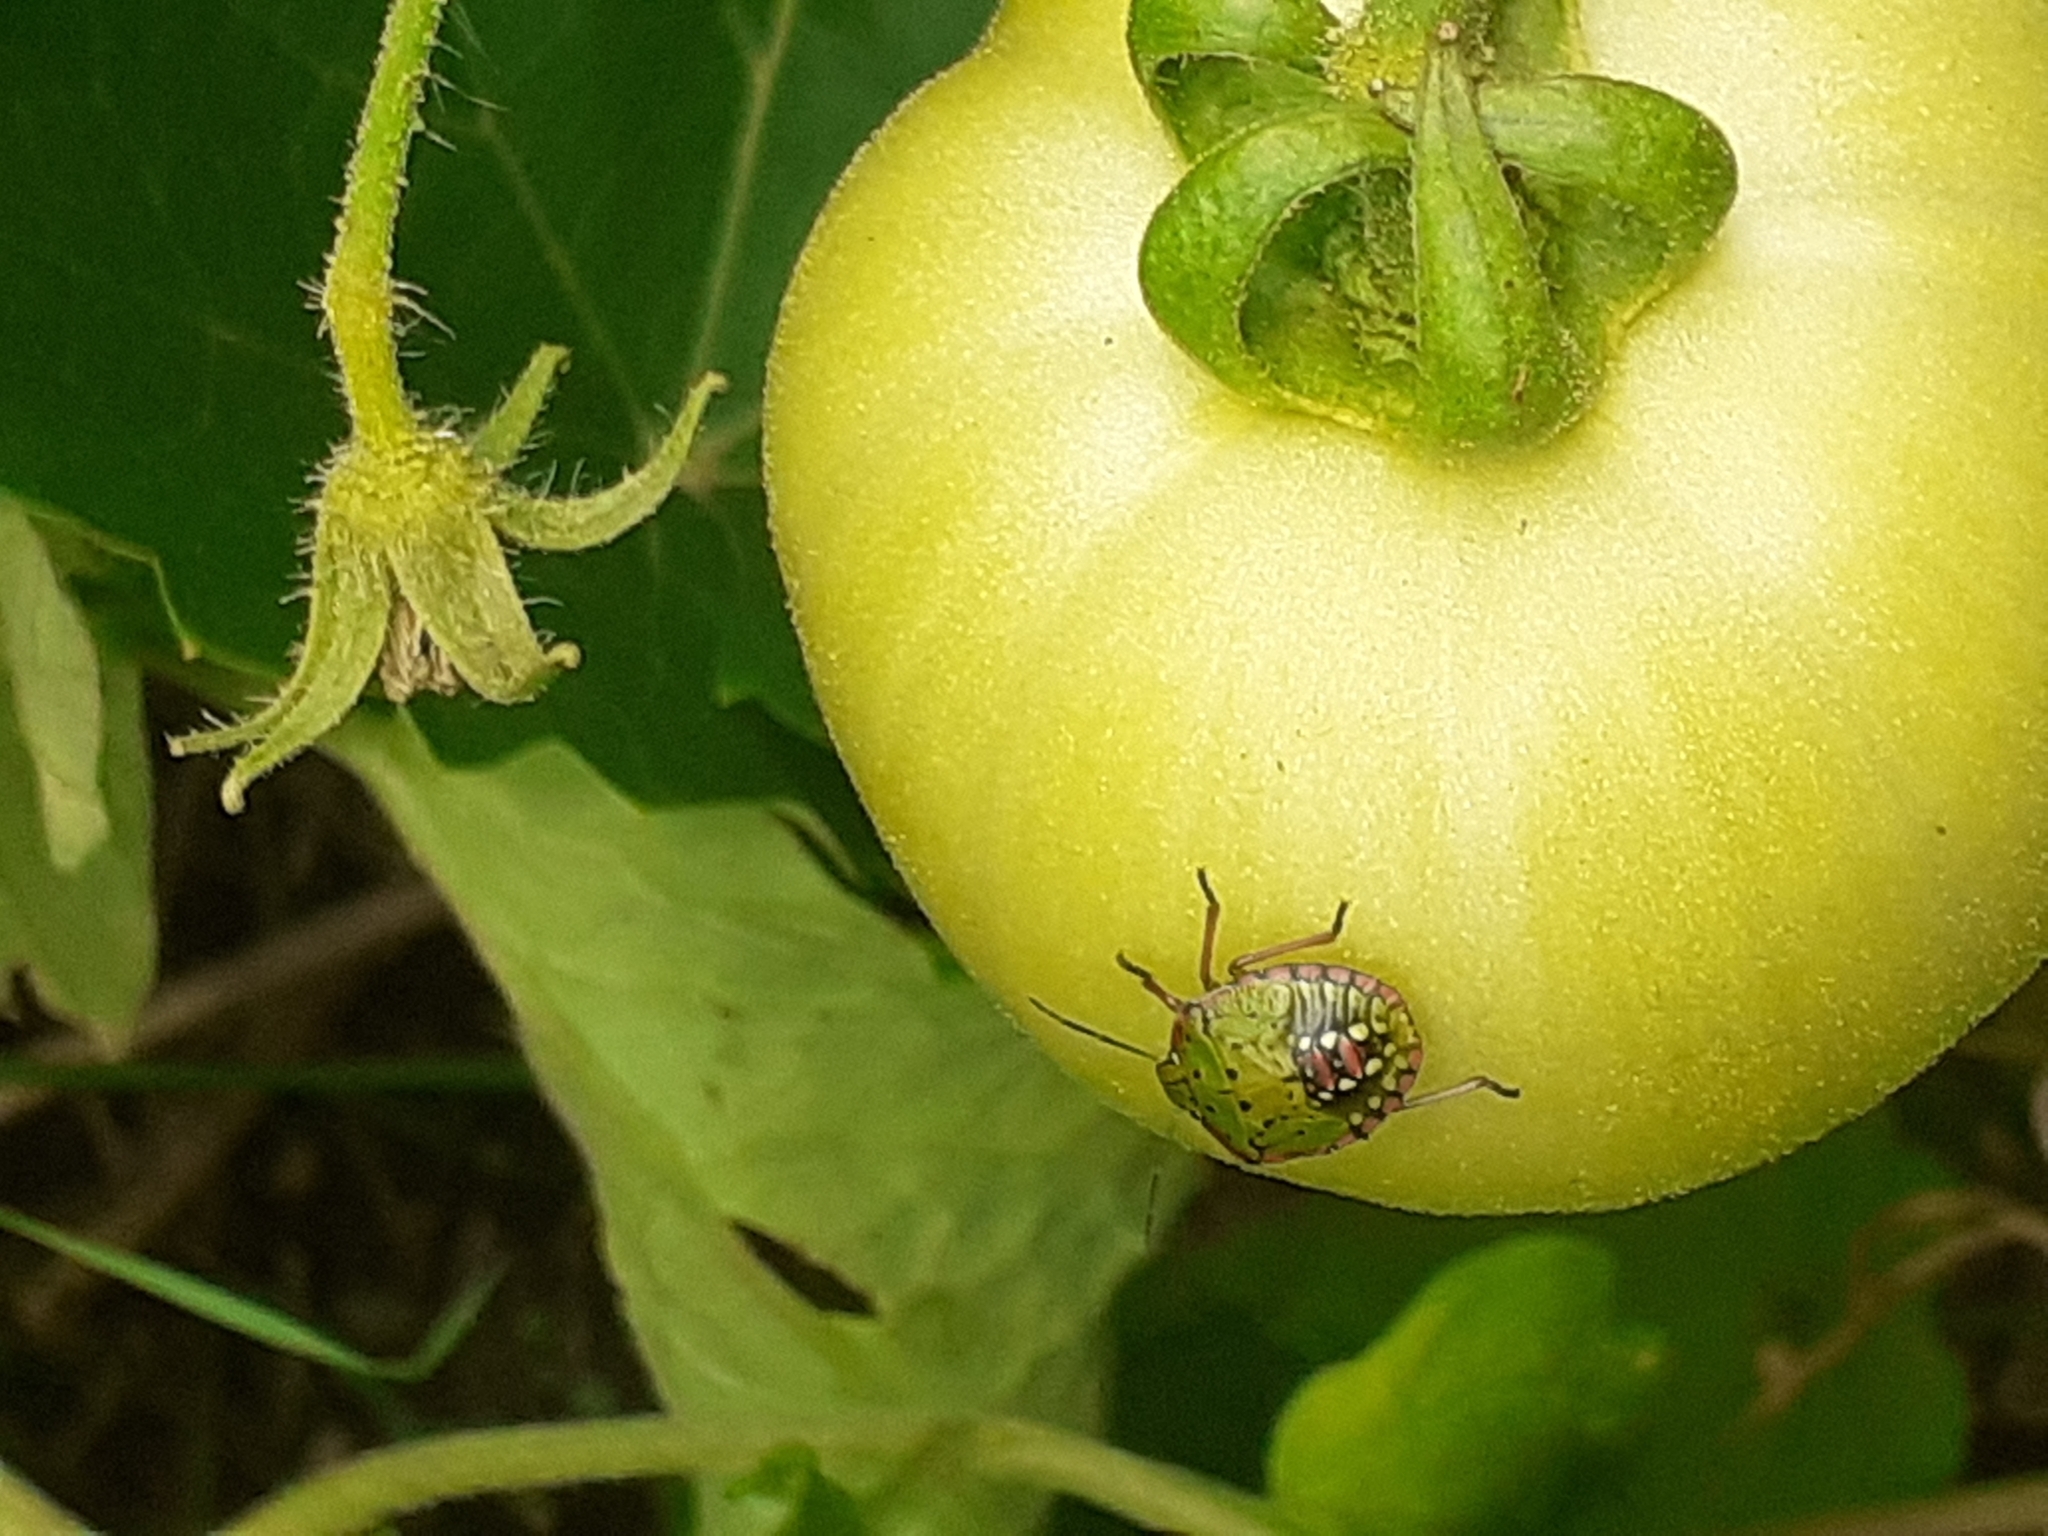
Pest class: stink_bug